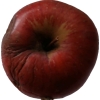
Label: Apple 17